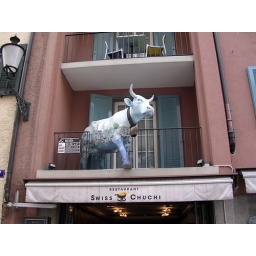
A cow in the roof